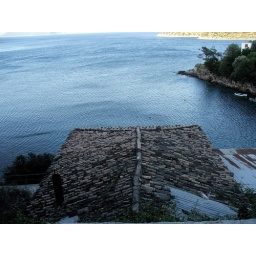
Beautiful old roof on a house in Kioni, Ithaka overlooking the sea